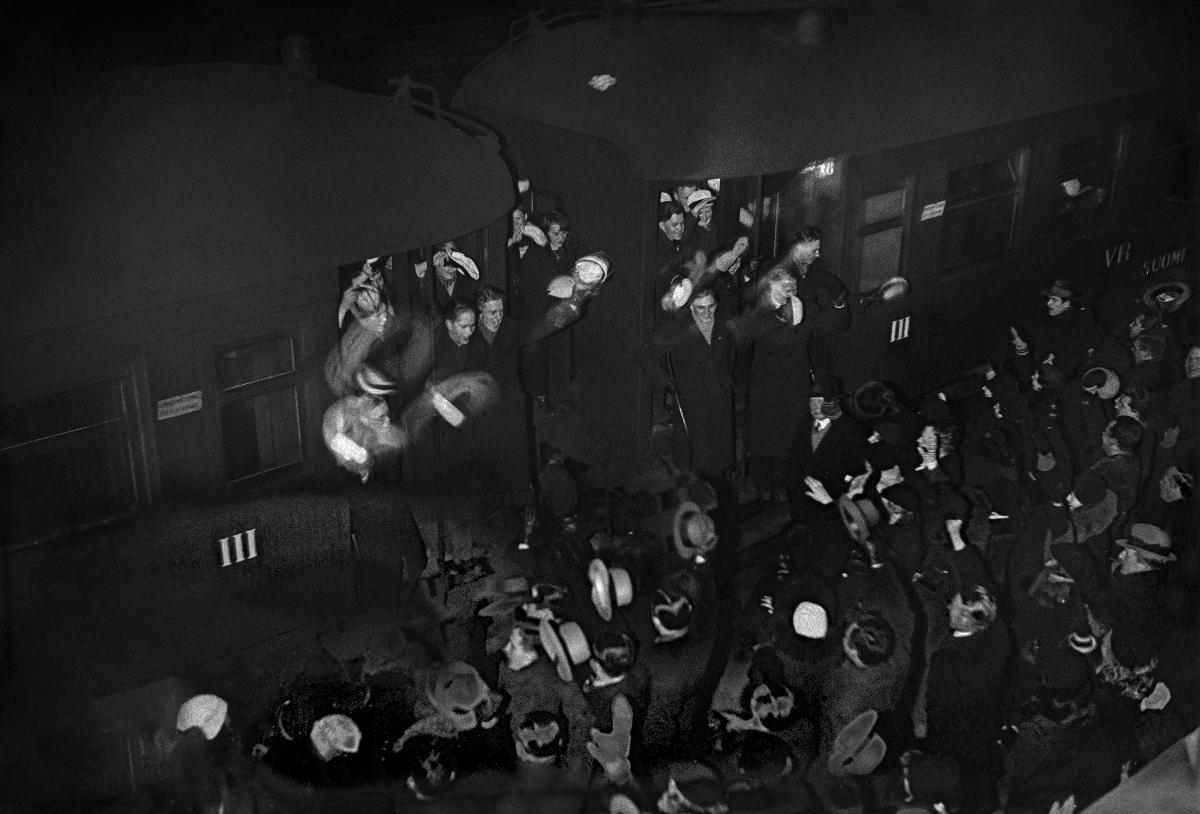
Suomenkieliset ylioppilaat matkustavat maaseudulle
Finskspråkiga studenterna reser till landsbygden; Finnish speaking students travel to the countryside
sisällön kuvaus: Suomenkieliset ylioppilaat Helsingin rautatieasemalla ennen lähtöään maaseudulle 24.1.1935. content description: The Finnish speaking students on Helsinki Railway Station before leaving for the countryside 24.1.1935. innehållsbeskrivning: De finskspråkiga studenterna på Helsingfors järnvägsstation före avresan till landsbygden 24.1.1935.
Kuvaaja: Sundström, Hugo, kuvaaja
Vuosi: 1935
Paikka: Suomi, Uusimaa, Helsinki
Aiheet: politiikka; kielikysymys; aitosuomalaisuus; soihdut (elottomat objektit; valaisuun käytettävät esineet); kulkueet; HBL; politics; language issue; torches; language question; meetings; students; processions; politik; språkfrågan; äktfinskhet; facklor; möten; studenter; fackeltåg; processioner